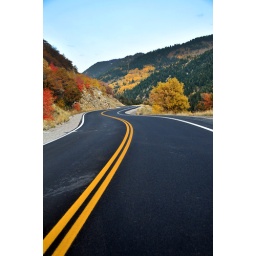
s curve in road little cottonwood canyon 4